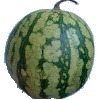
Label: watermelon